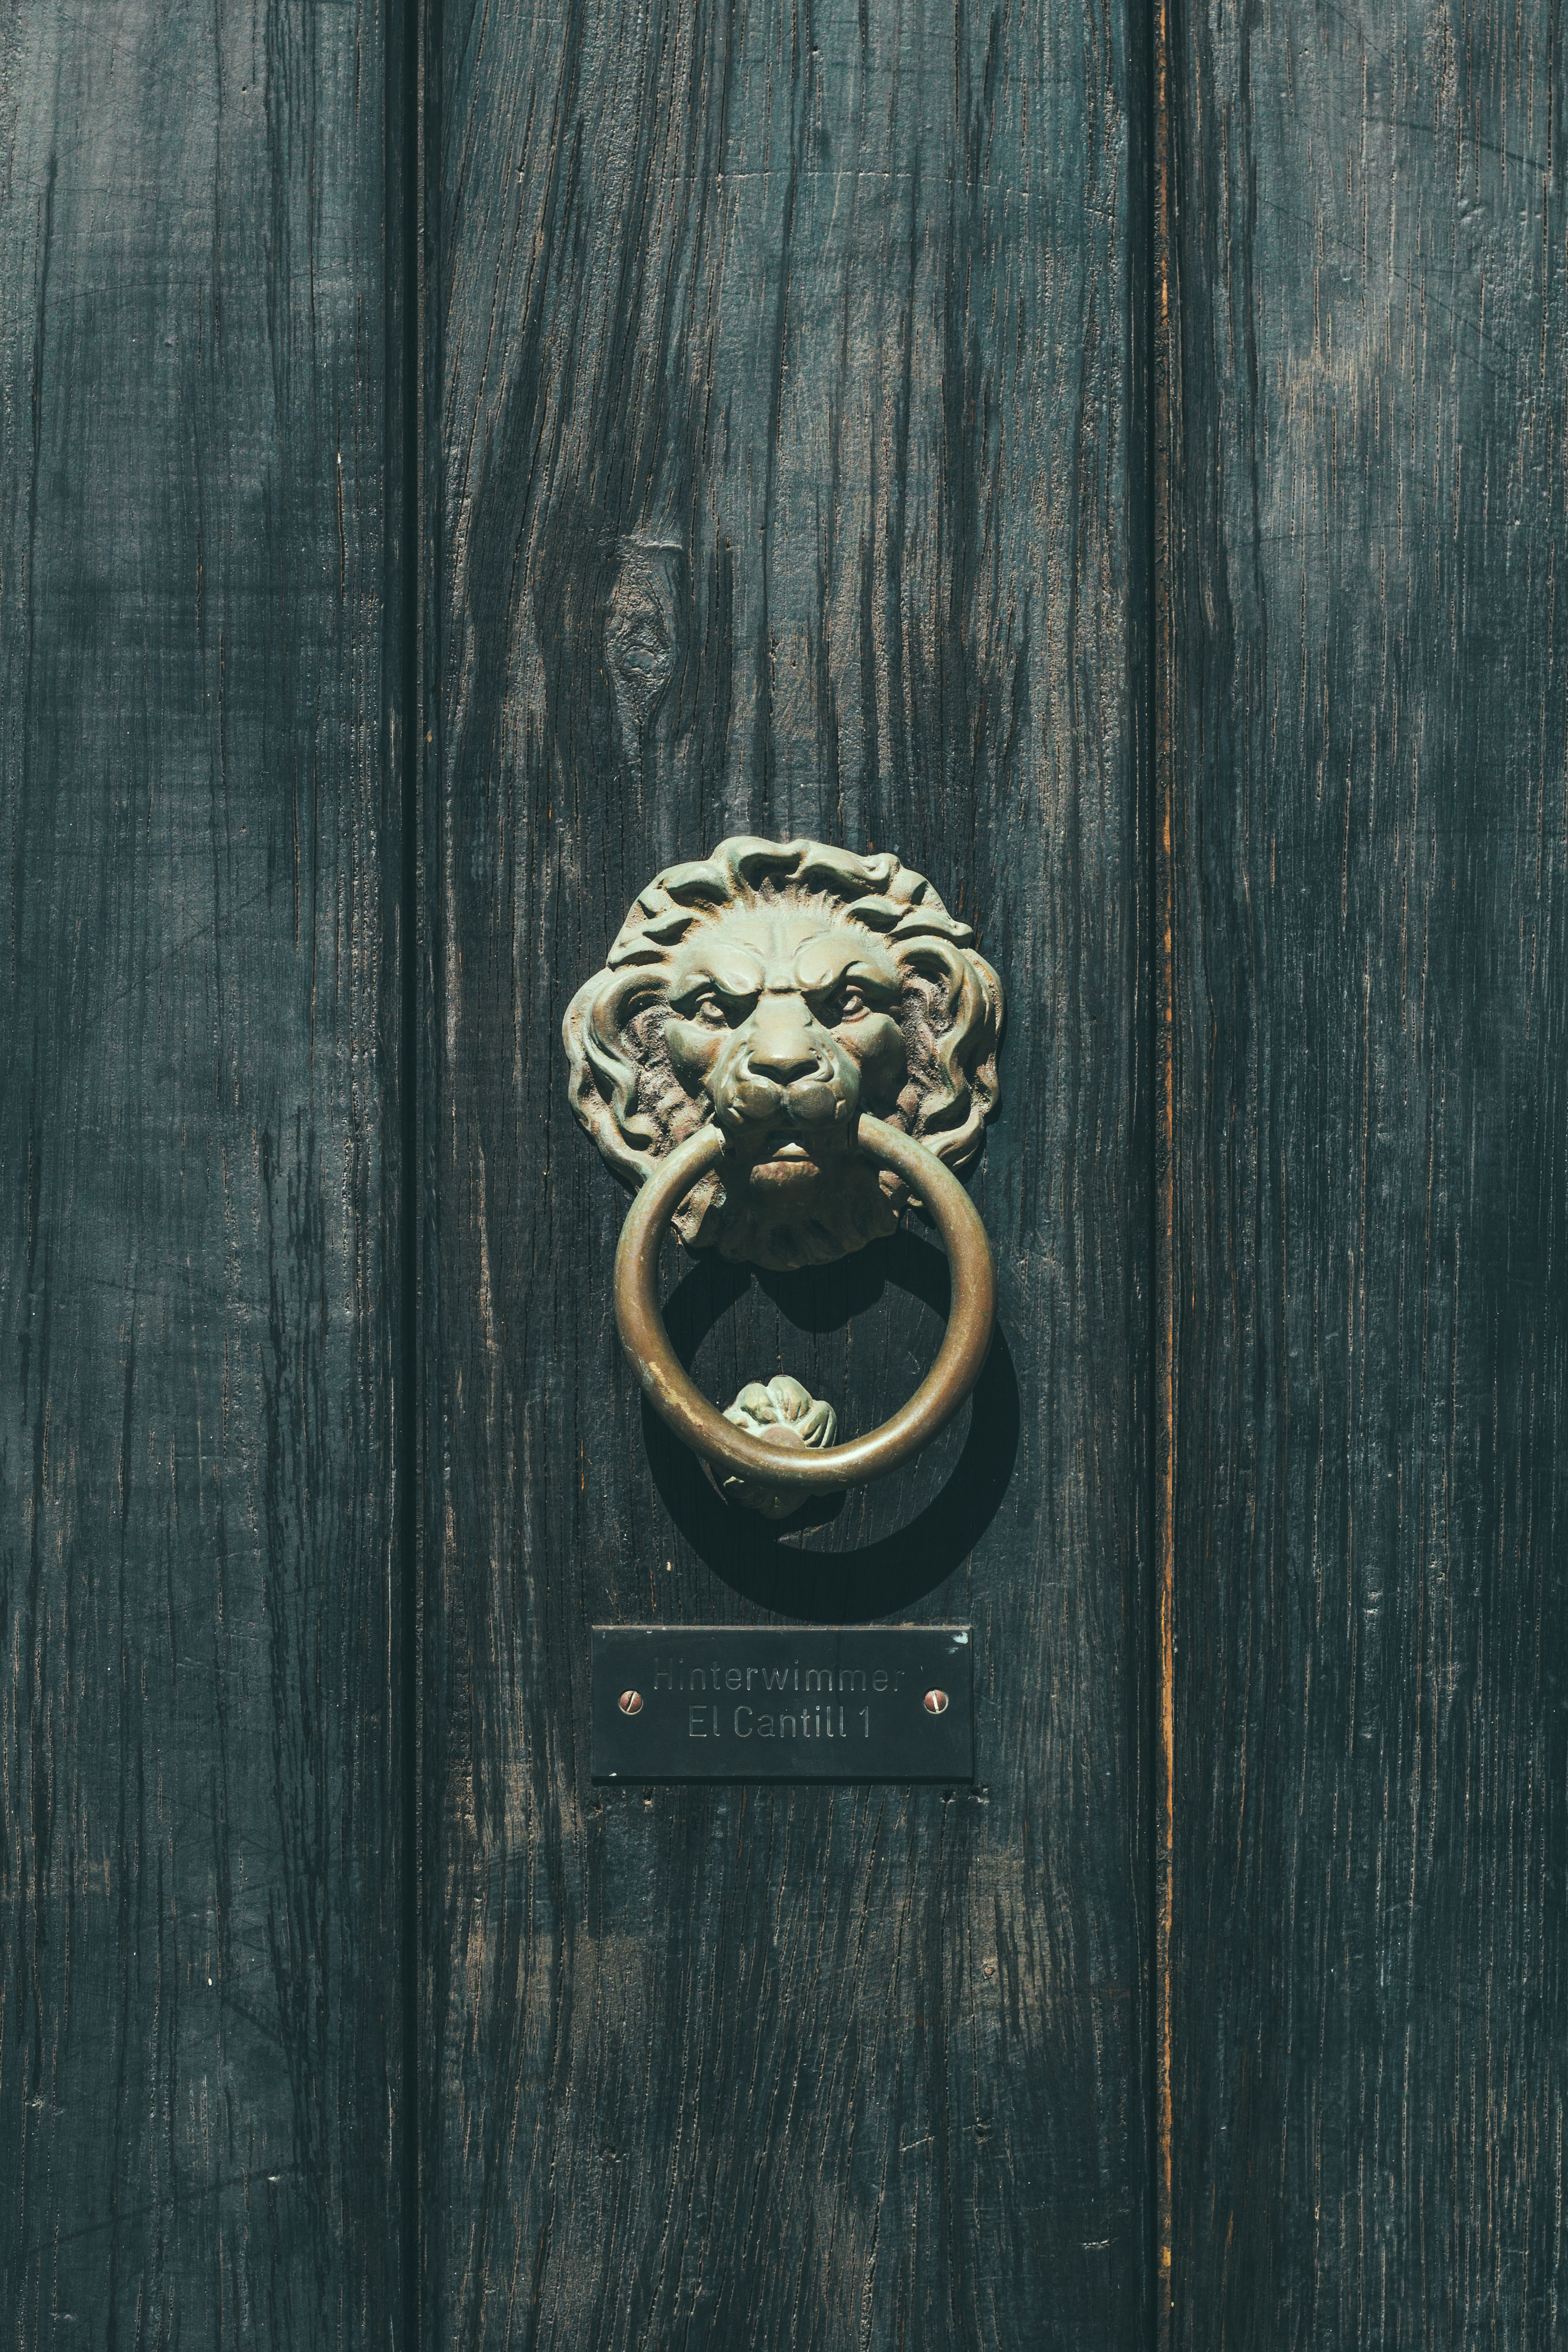
door knocker, wood, door handle, door, handle, metal